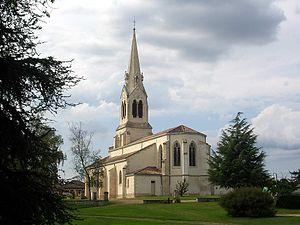
Église Saint-Barthélemy de Rion-des-Landes
Rion-des-Landes est une commune française située dans le département des Landes en région Nouvelle-Aquitaine.
Le département français des Landes compte 438 églises pour un total de 331 communes, soit une moyenne de 1,32 église par commune. La commune de Parleboscq, née de la réunion de sept paroisses, compte à elle seule sept églises.
L'église Saint-Barthélemy se situe sur la commune de Rion-des-Landes, dans le département français des Landes.